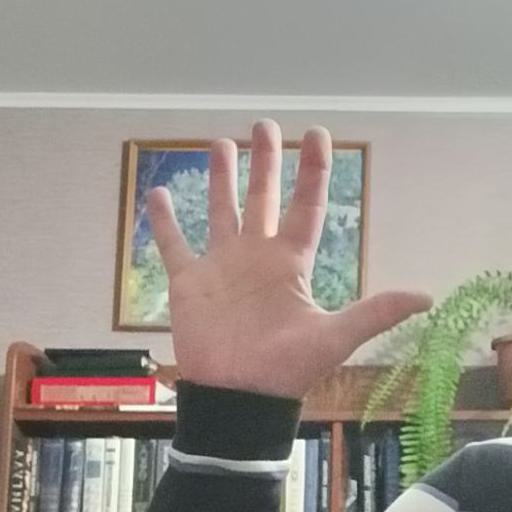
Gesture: palm